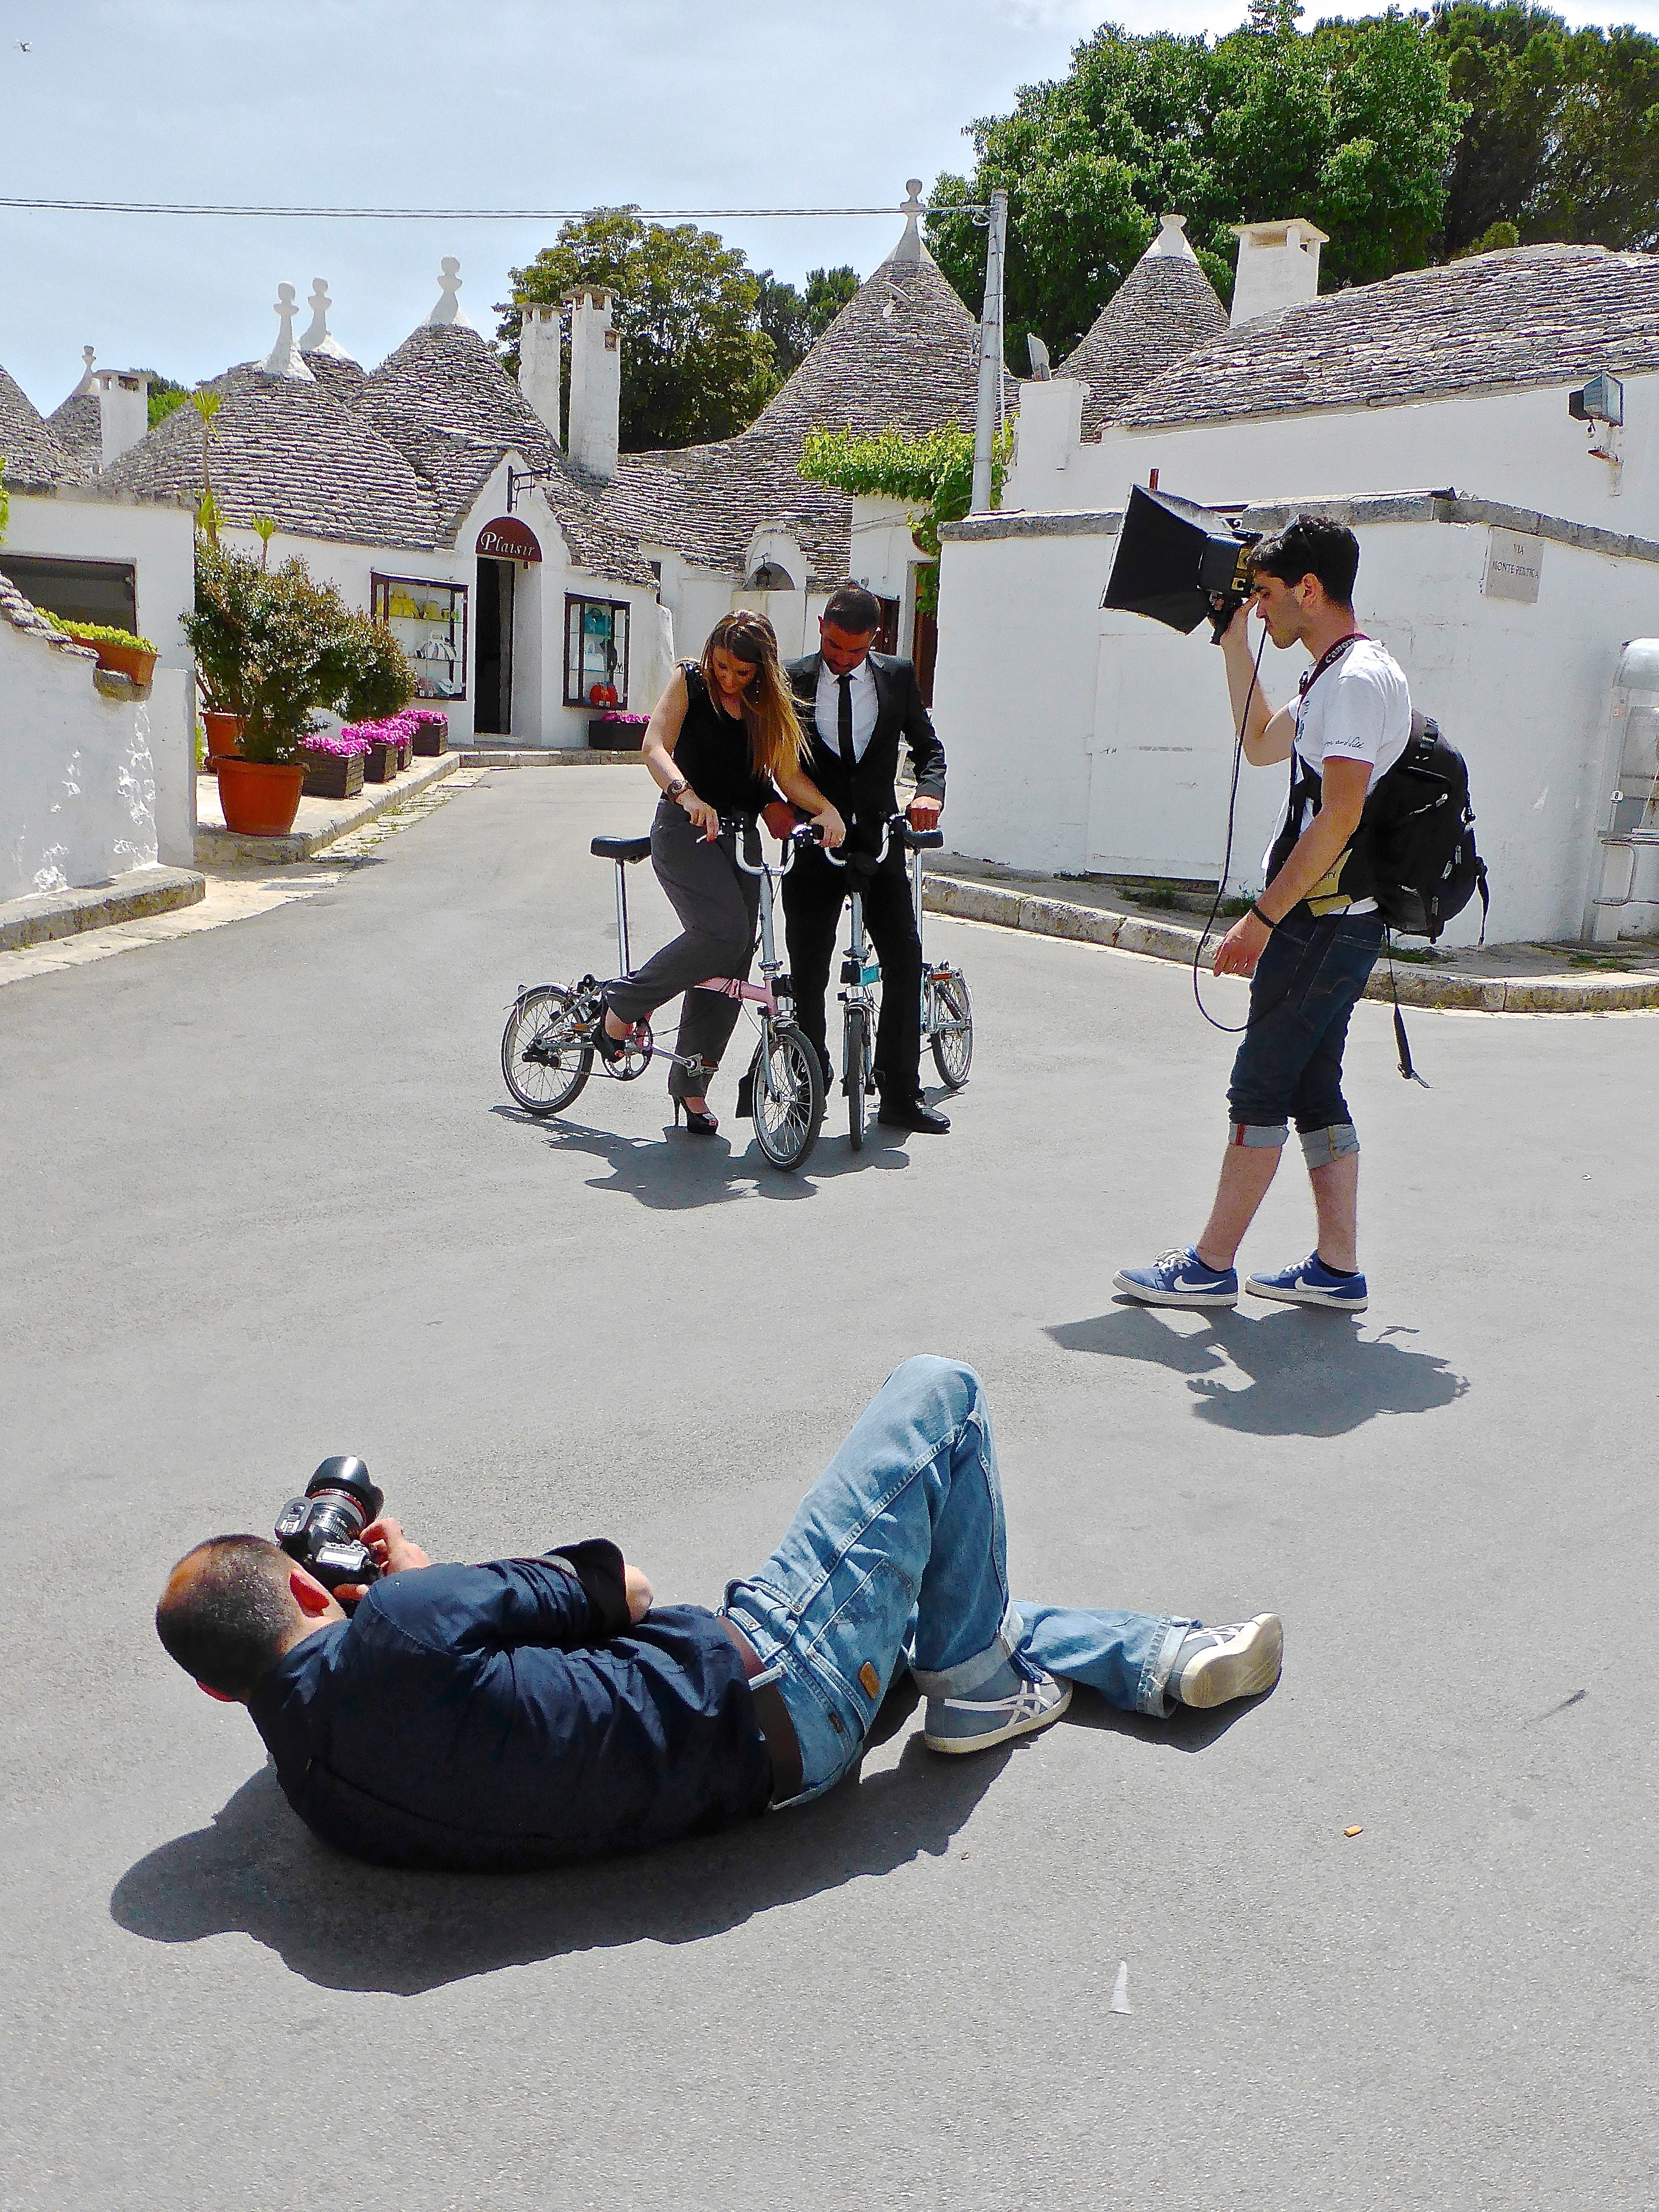
creative, camera, photography, photographer, photo, portrait, spring, vehicle, couple, extreme sport, cheerful, footwear, picture, alberobello